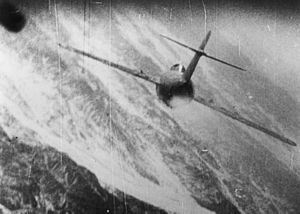
Dogfight / Historie / Jetalderen / Koreakrigen
Et billede fra kanonkameraet på kaptajn Manuel "Pete" Fernandez' F-86 Sabre under et angreb på en MiG-15 over Korea, 1952 eller 1953.
En dogfight eller dog fight er en luftkamp på tæt hold mellem jagerfly. Den første dogfight skete allerede før 1. verdenskrig, under den Mexicanske revolution, kort efter at flyvemaskinen var blevet opfundet. Det har været en del af de fleste krige siden, selv om man efter 2. verdenskrig mente at høje flyvehastigheder og missiler ville overflødiggøre dogfighting.